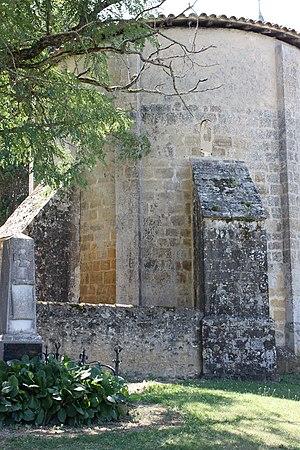
Margouët - Eglise Saint-Jean-Baptiste Abside d'origine romane
Margouët-Meymes est une commune française située dans le département du Gers en région Occitanie.
La liste des églises du Gers recense de manière exhaustive les églises situées dans le département français du Gers.